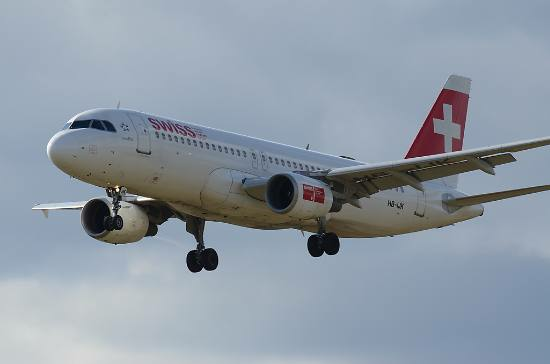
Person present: No